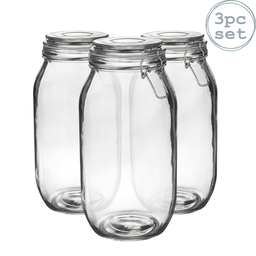
Label: glass